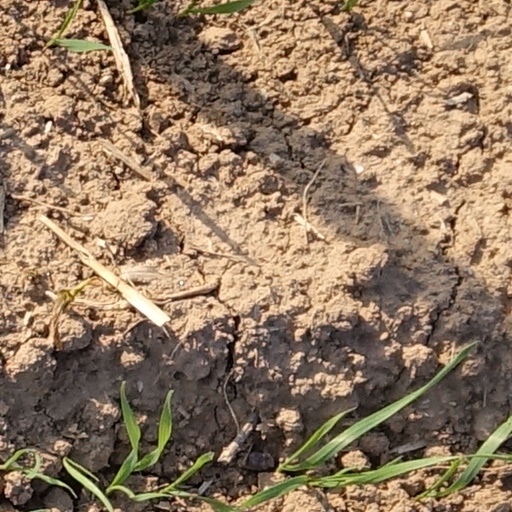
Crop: wheat